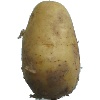
Label: Potato White 1